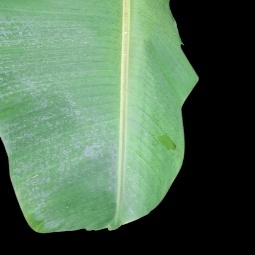
Label: Healthy